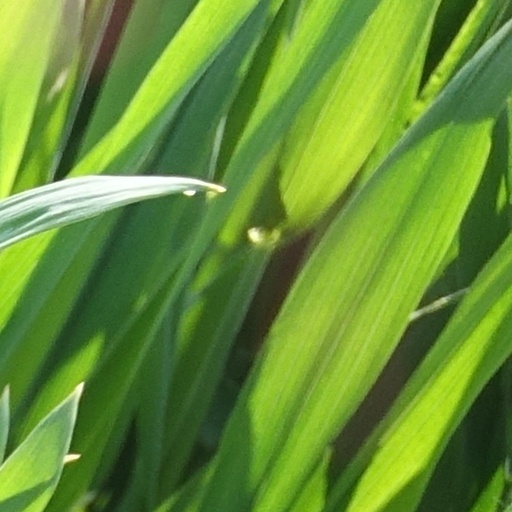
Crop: wheat